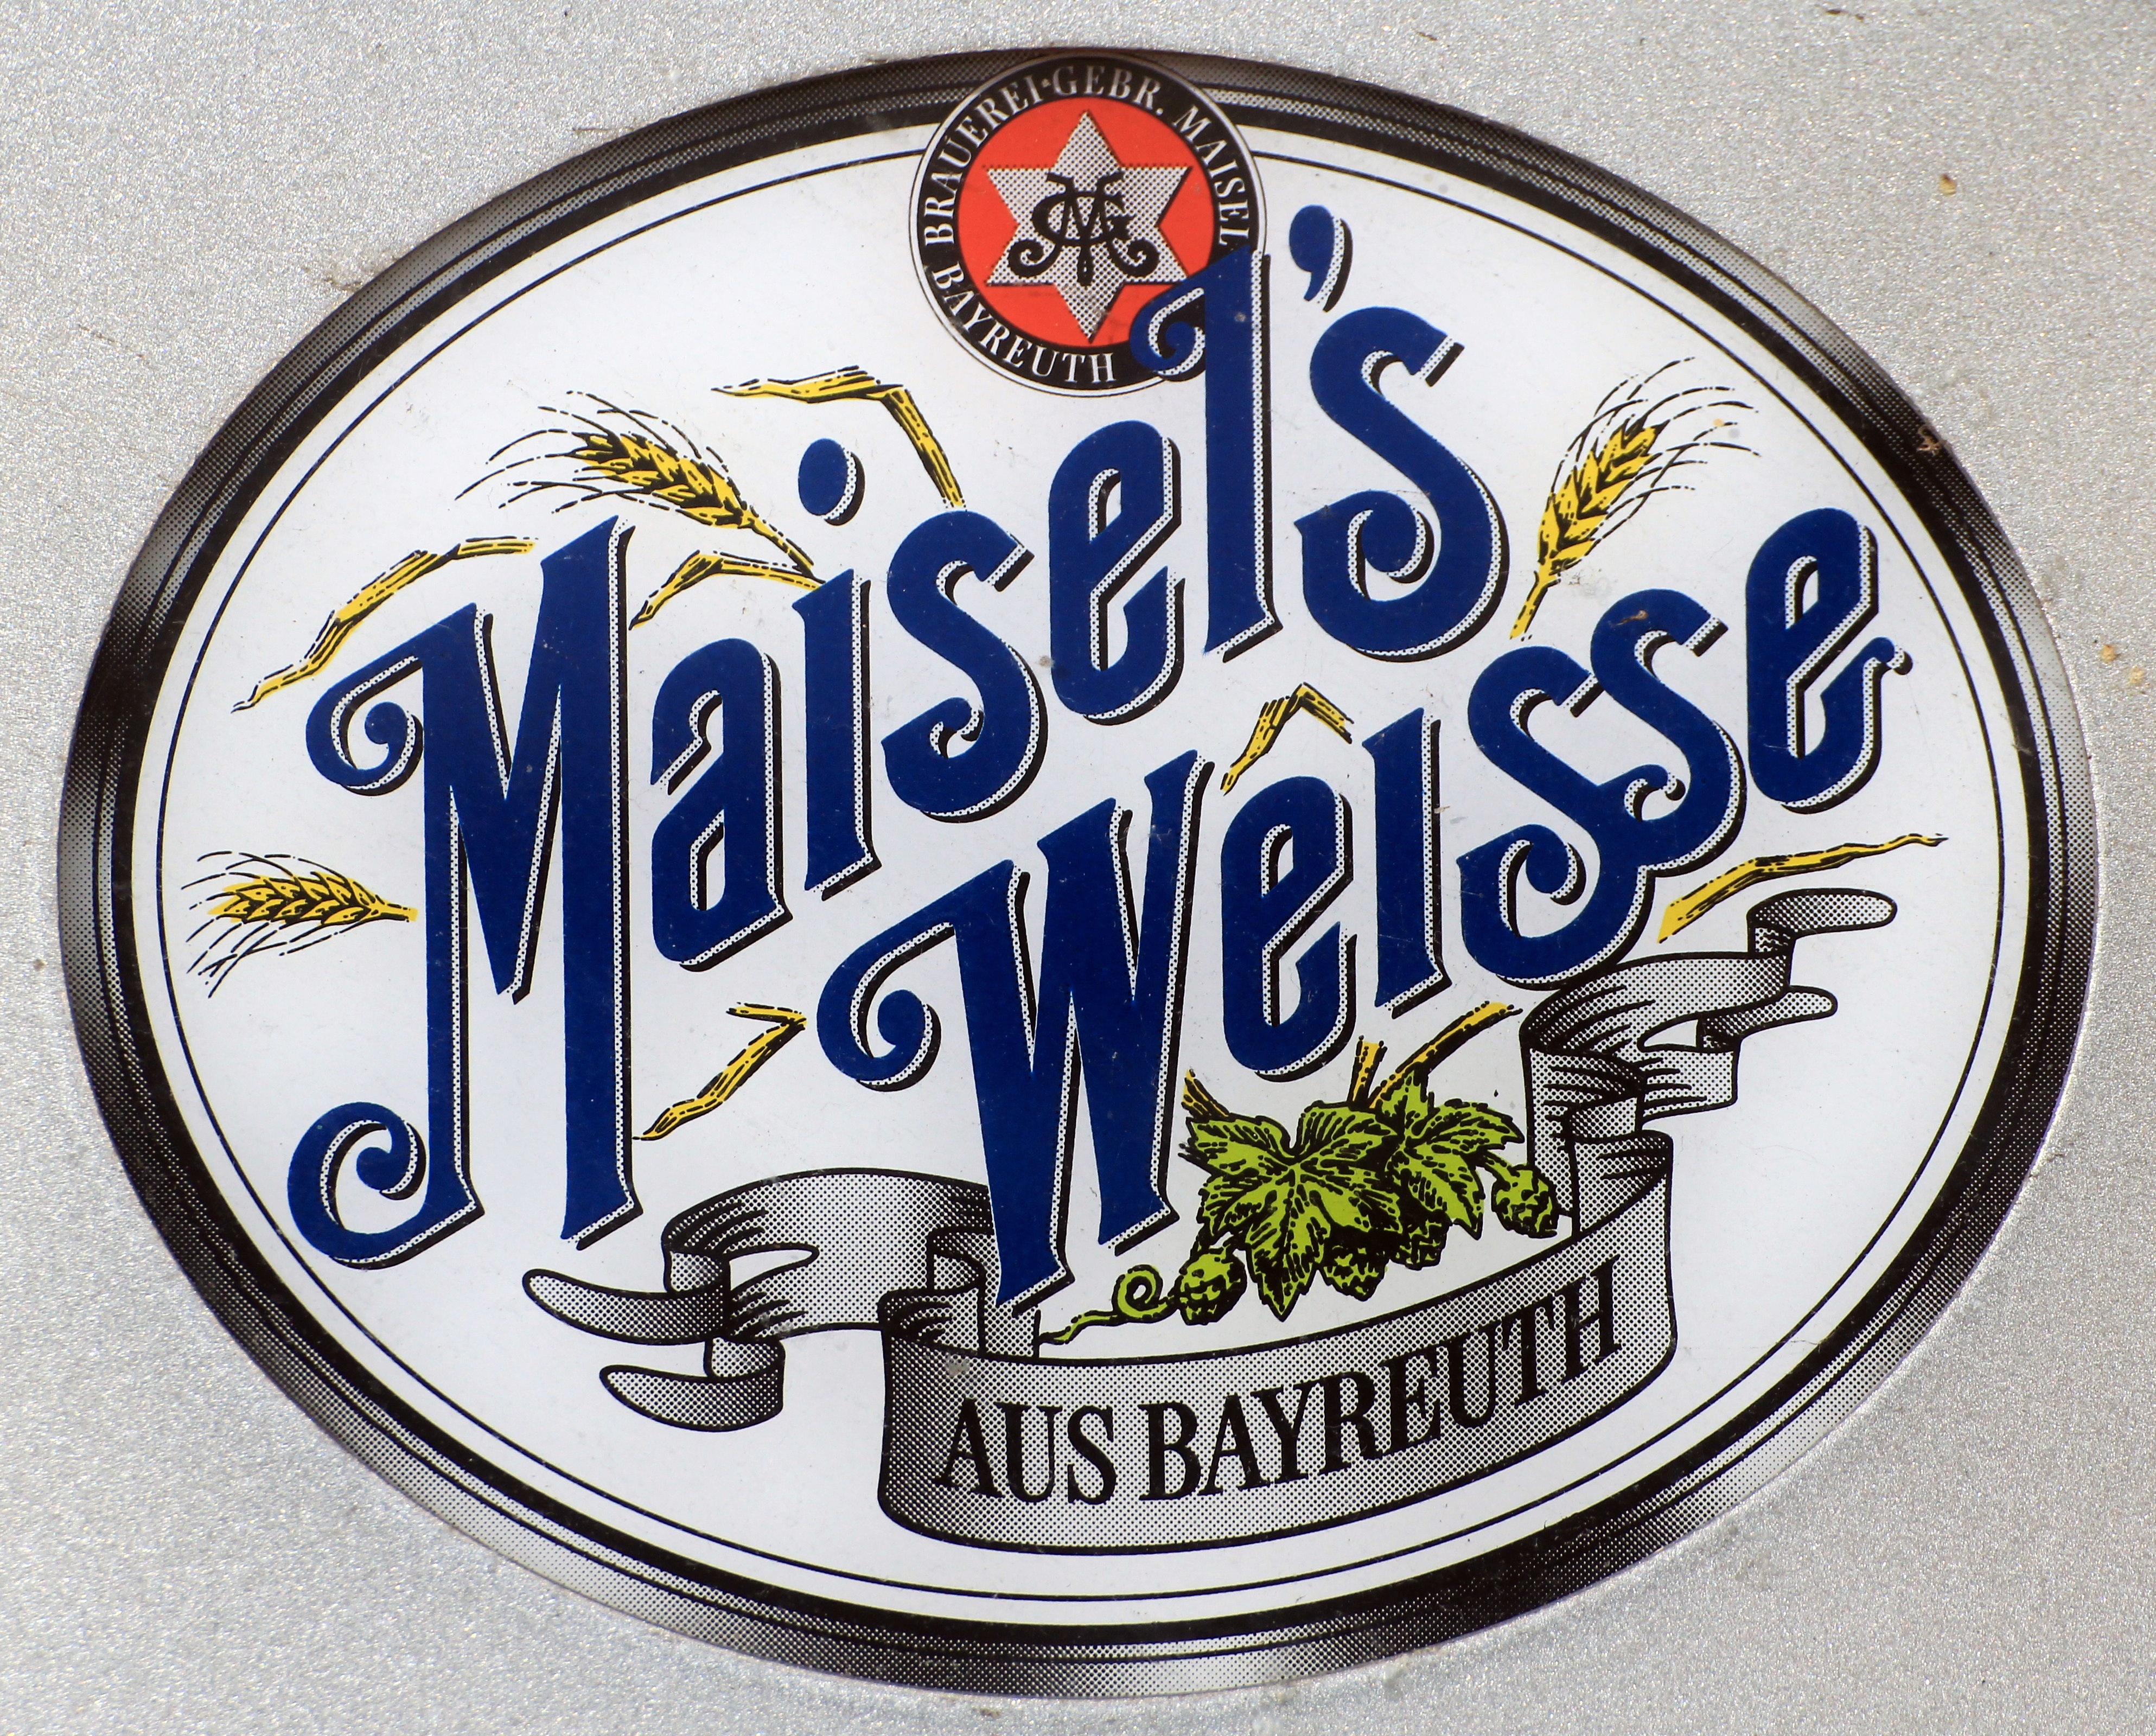
number, advertising, money, beer, font, logo, shield, brewery, advertising sign, vehicle registration plate, maisels